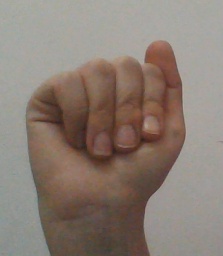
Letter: saad